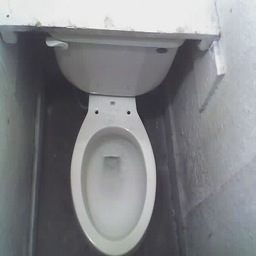
a down view of the inside of a white toilet
a toilet with out a toilet seat and a shelf
a toilet view with nothing inside of it in a small space
A white toilet inside of a bathroom stall with not seat.
an overhead view of a toilet with no seat